Oscar Pistorius

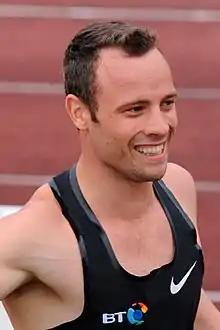
Pistorius in 2011

Oscar Leonard Carl Pistorius (born 22 November 1986) is a South African double amputee, former professional sprinter, and convicted murderer. He was the 10th athlete to compete at both the Paralympic Games and Olympic Games. Pistorius ran in both nondisabled sprint events and in sprint events for below-knee amputees. Both of his legs were amputated below the knee when he was 11 months old as a result of a congenital defect; he was born missing the outsides of both feet and both fibulas.